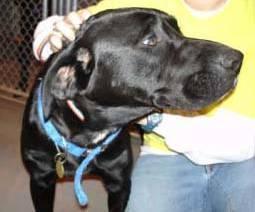
dog